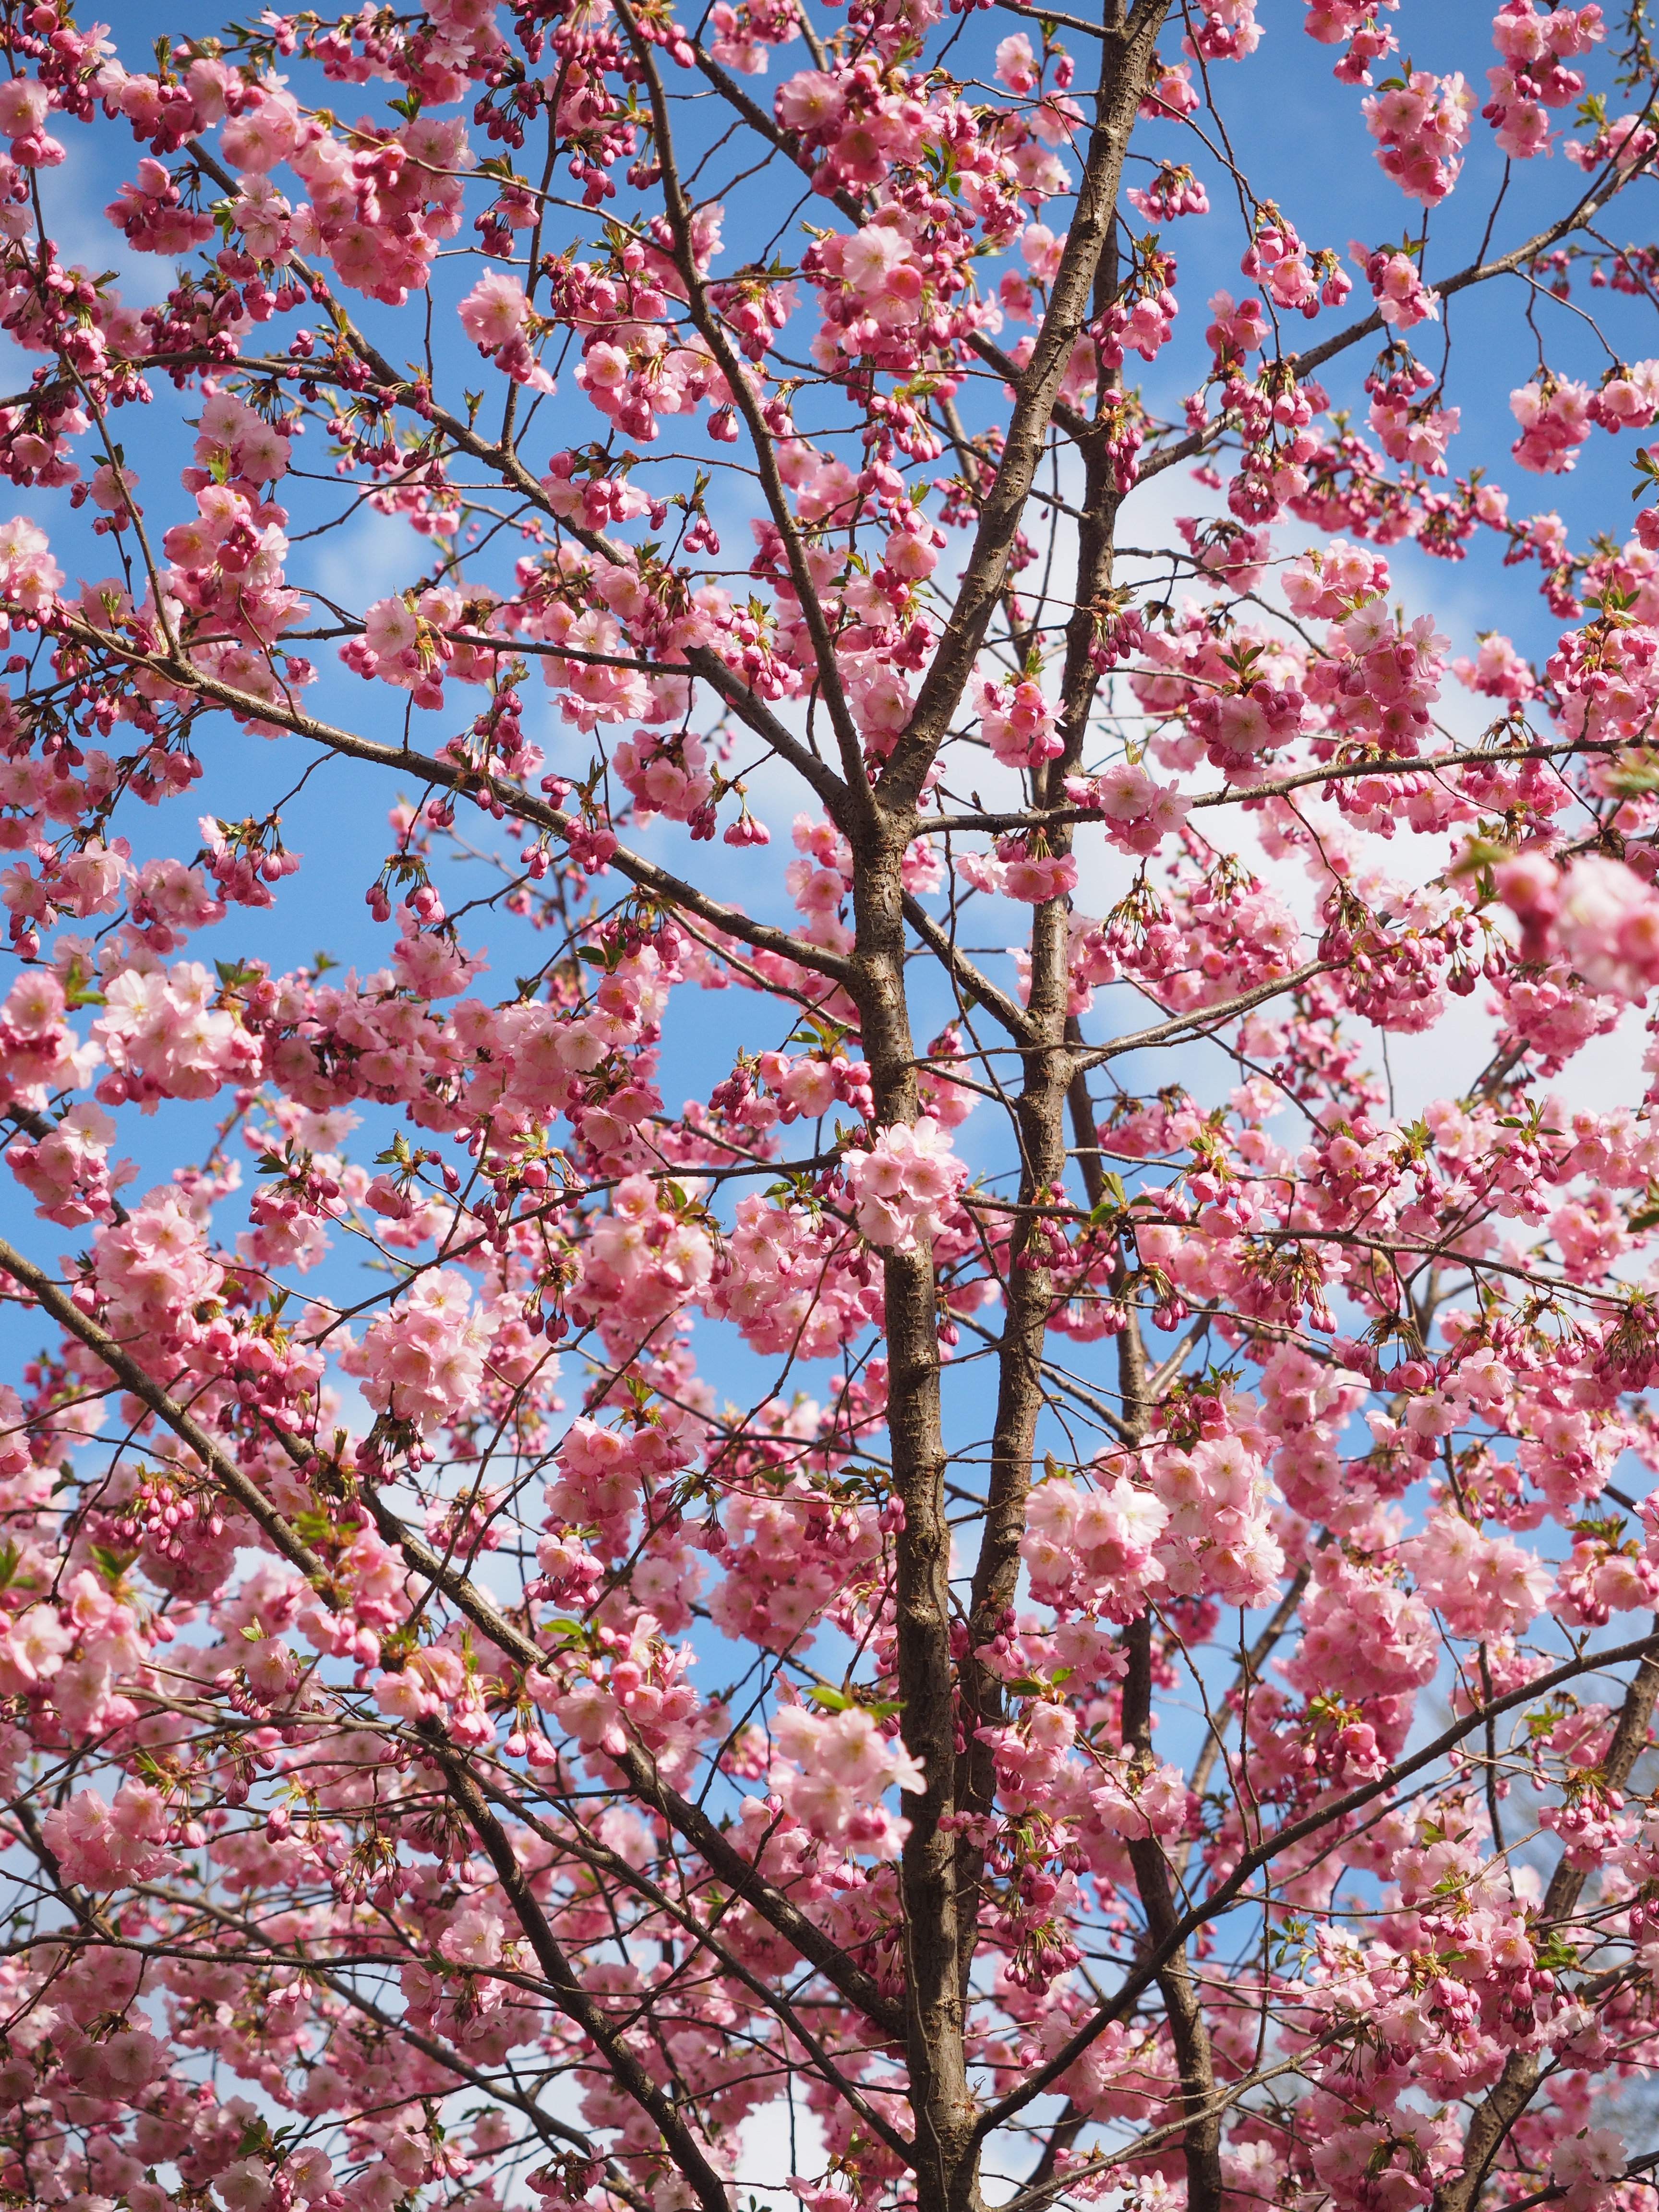
tree, branch, blossom, plant, flower, spring, produce, color, colorful, pink, season, cherry blossom, flowers, bud, japanese cherry trees, flower tree, flowering plant, japanese cherry, lenz, flowering time, japanese flowering cherry, ornamental cherry, land plant